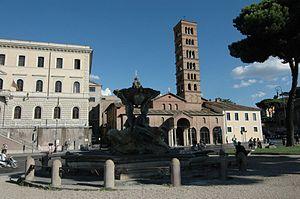
La basilique Santa-Maria in Cosmedin est une basilique mineure de Rome, située dans le rione de Ripa.